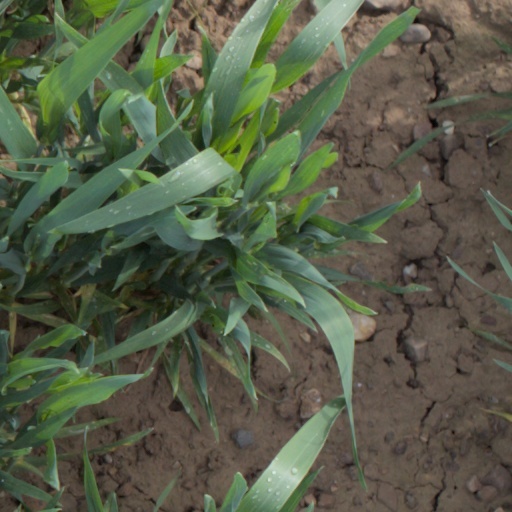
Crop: wheat